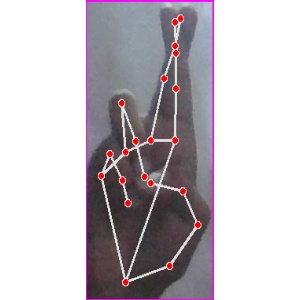
अक्षर: र